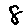
Label: 8